The Basketball Tournament

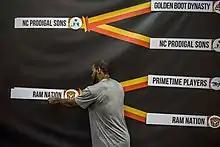
Ram Nation advancing its name on the bracket

At the conclusion of each game, the winning team advances its placard on a giant bracket to the next round. The bracket resembles the All Valley Karate Tournament bracket found in "The Karate Kid".